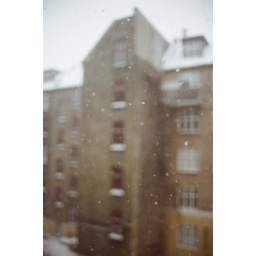
Snow in courtyard, bedroom window Zinnsgade